Rises Over Japan

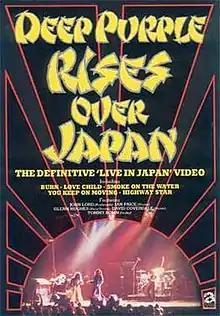
Original poster

Rises Over Japan is a concert film by the Mark IV of Deep Purple, directed by Tony Klinger and released in 1985.